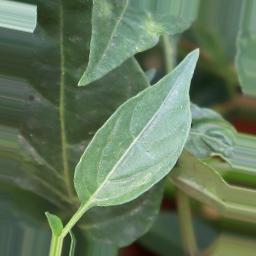
Label: healthy